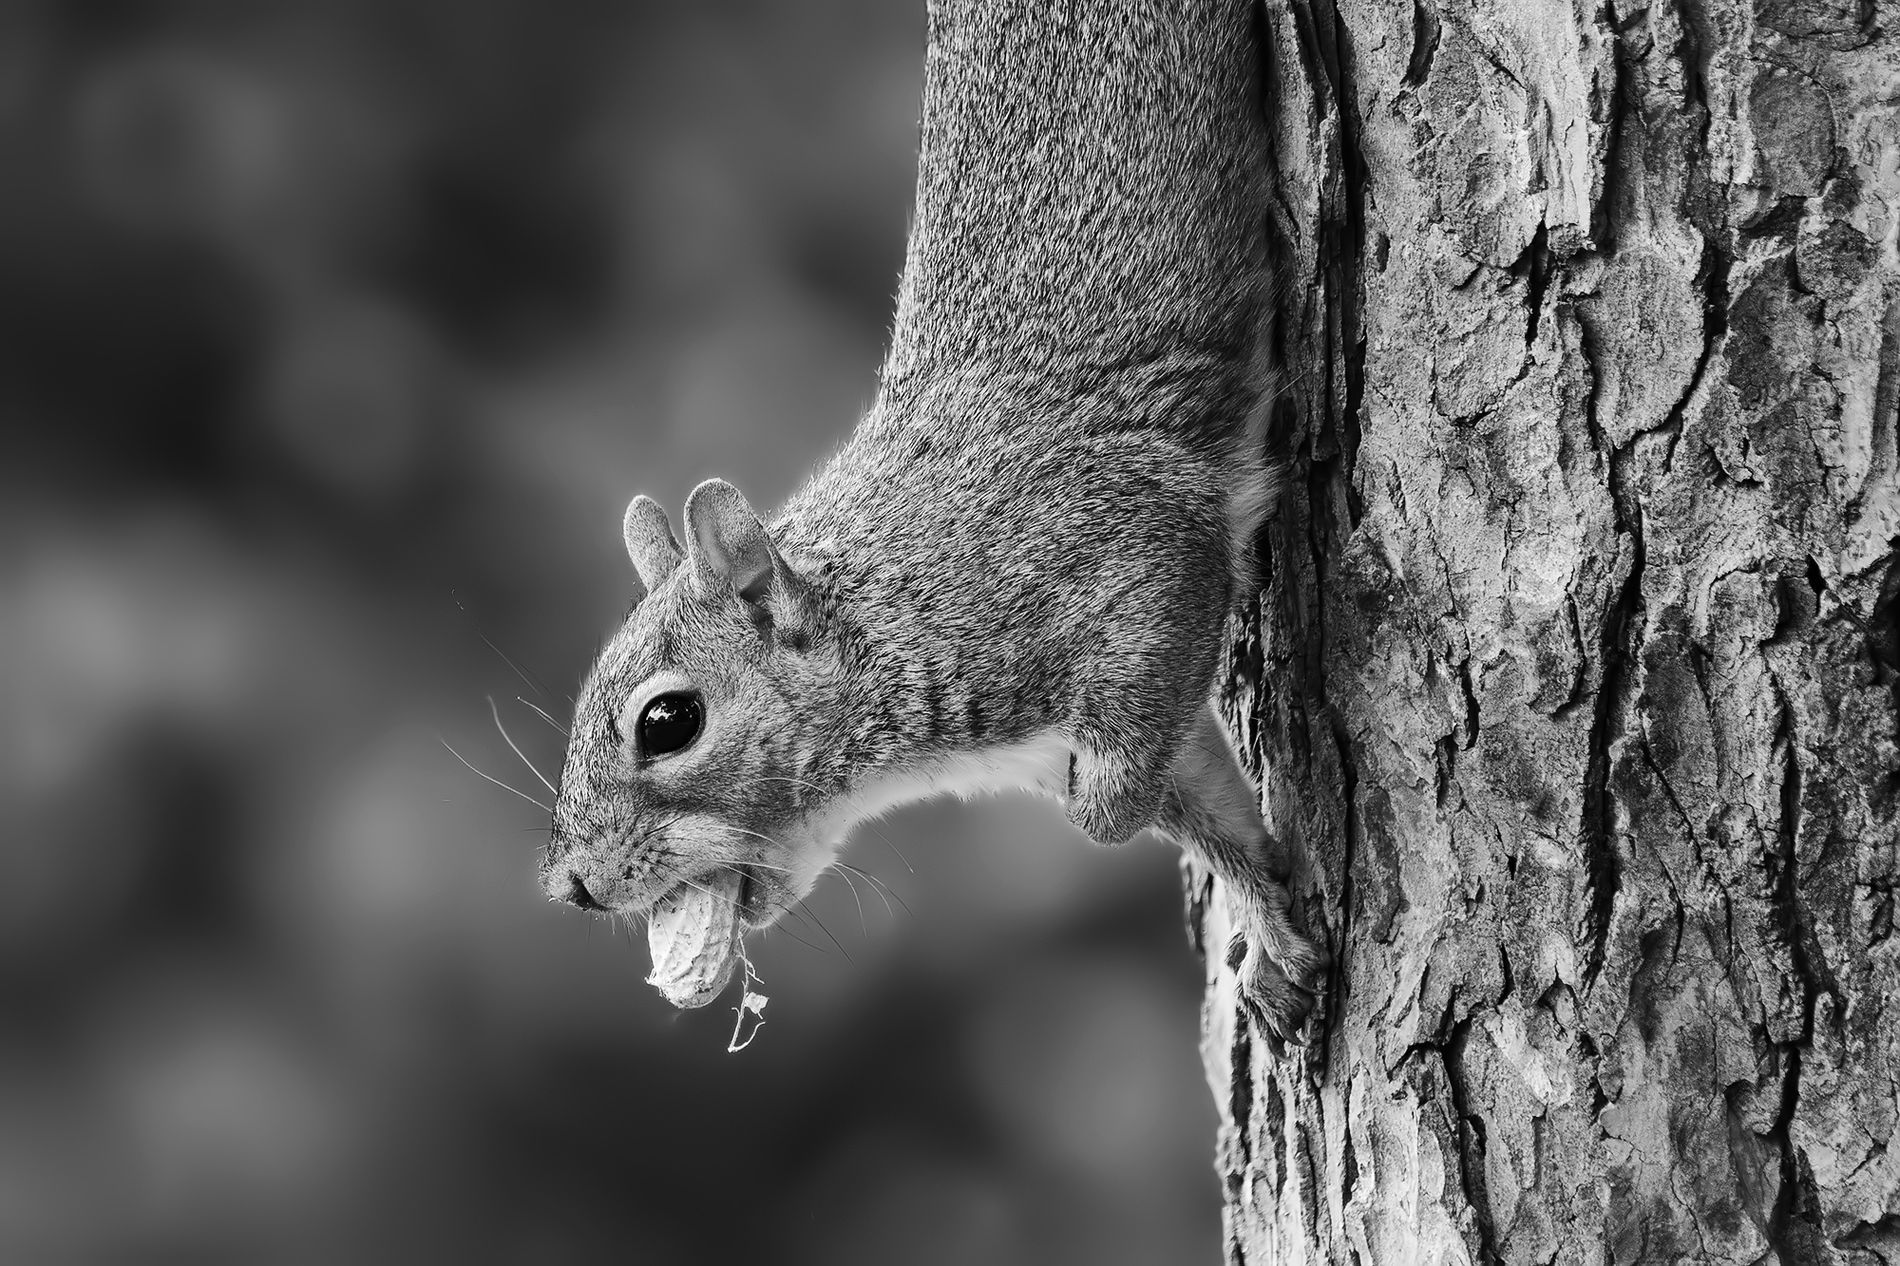
squirrel running
Black and white photo of a squirrel running up a tree trunk. The squirrel appears scared and is watching around. The squirrel runs away with a peanut in its mouth. The background is blurry, highlighting the details of the squirrel's fur and the tree.
The lighting in the photo is natural and soft, from daylight, beautifully highlighting the details in the squirrel's fur and the tree. This close-up photo was taken from slightly to the right side, at the squirrel's level. This angle highlights the squirrel's downward direction.
Labels: Animal, Mammal, Rodent, Rat, Squirrel, Plant, Tree, background, peanut
Camera: NIKON CORPORATION NIKON D800
Lens: 80.0-400.0 mm f/4.5-5.6, AF-S Nikkor 80-400mm f/4.5-5.6G ED VR
Aperture: F8
Exposure: 1/250 sec
ISO: 800
Focal length: 320.0 mm